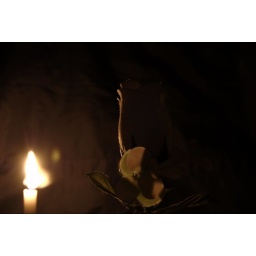
An artificial flower in candle light